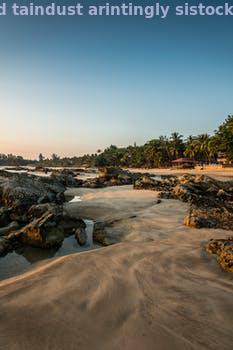
Label: Watermark